Singer Nine

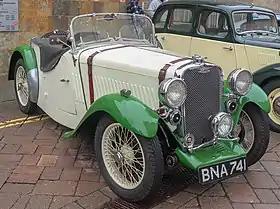
Late 1933 Singer Nine Sports

The Singer Nine is a car which was produced by Singer Motors Limited from February 1933 to 1937, and then again from 1939 until 1949 as a Roadster only. It was offered as a new economy model, replacing the earlier Singer Junior series. The "Nine" engine was briefly fitted inside the body of the earlier Junior as a solution to production problems in 1932. The hybrids are known as the "Junior Nine" and are recognisable by the cursive "Nine" badge adorning the radiator stone-guard.